Rosamond Gifford Zoo

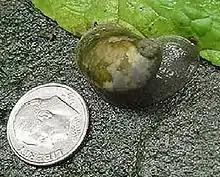
Chittenango Ovate Amber Snail (COAS), also called a "Chitt"

The Rosamond Gifford Zoo has teamed up with U.S. Fish and Wildlife Service, the New York State Department of Environmental Conservation, Seneca Park Zoo in Rochester, the New York State Office of Parks, Recreation and Historic Preservation, and SUNY College to help protect a tiny local snail, called Chittenango Ovate Amber Snail (COAS). It was discovered by a resident of Upstate New York and only exists in Chittenango Falls State Park. Research population surveys of COAS show only about 300 exist in the wild. The New York state has listed COAS as an endangered species. The zoo has established a COAS colony with a temperature-controlled terrarium that houses approximately 400 captive COAS. In recent years, dozens of captive-bred COAS have been released into their wild habitat.